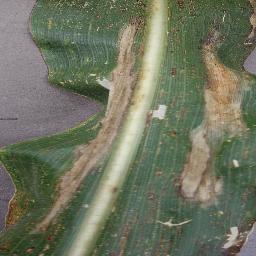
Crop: corn
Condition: (maize)_northern_blight